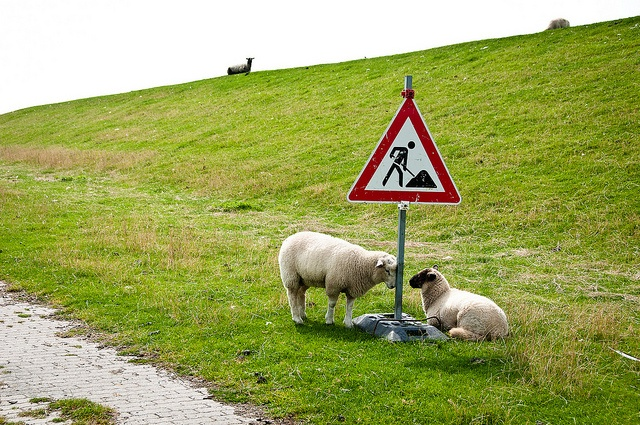
A couple of sheep laying on top of green grass next to a sign.
two sheep in the grass near a red and white sign
Two sheep take a rest next to a construction sign.
Two sheep in grassy area next to a sign.
A couple of sheep next to a sign in the grass.